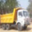
Label: truck